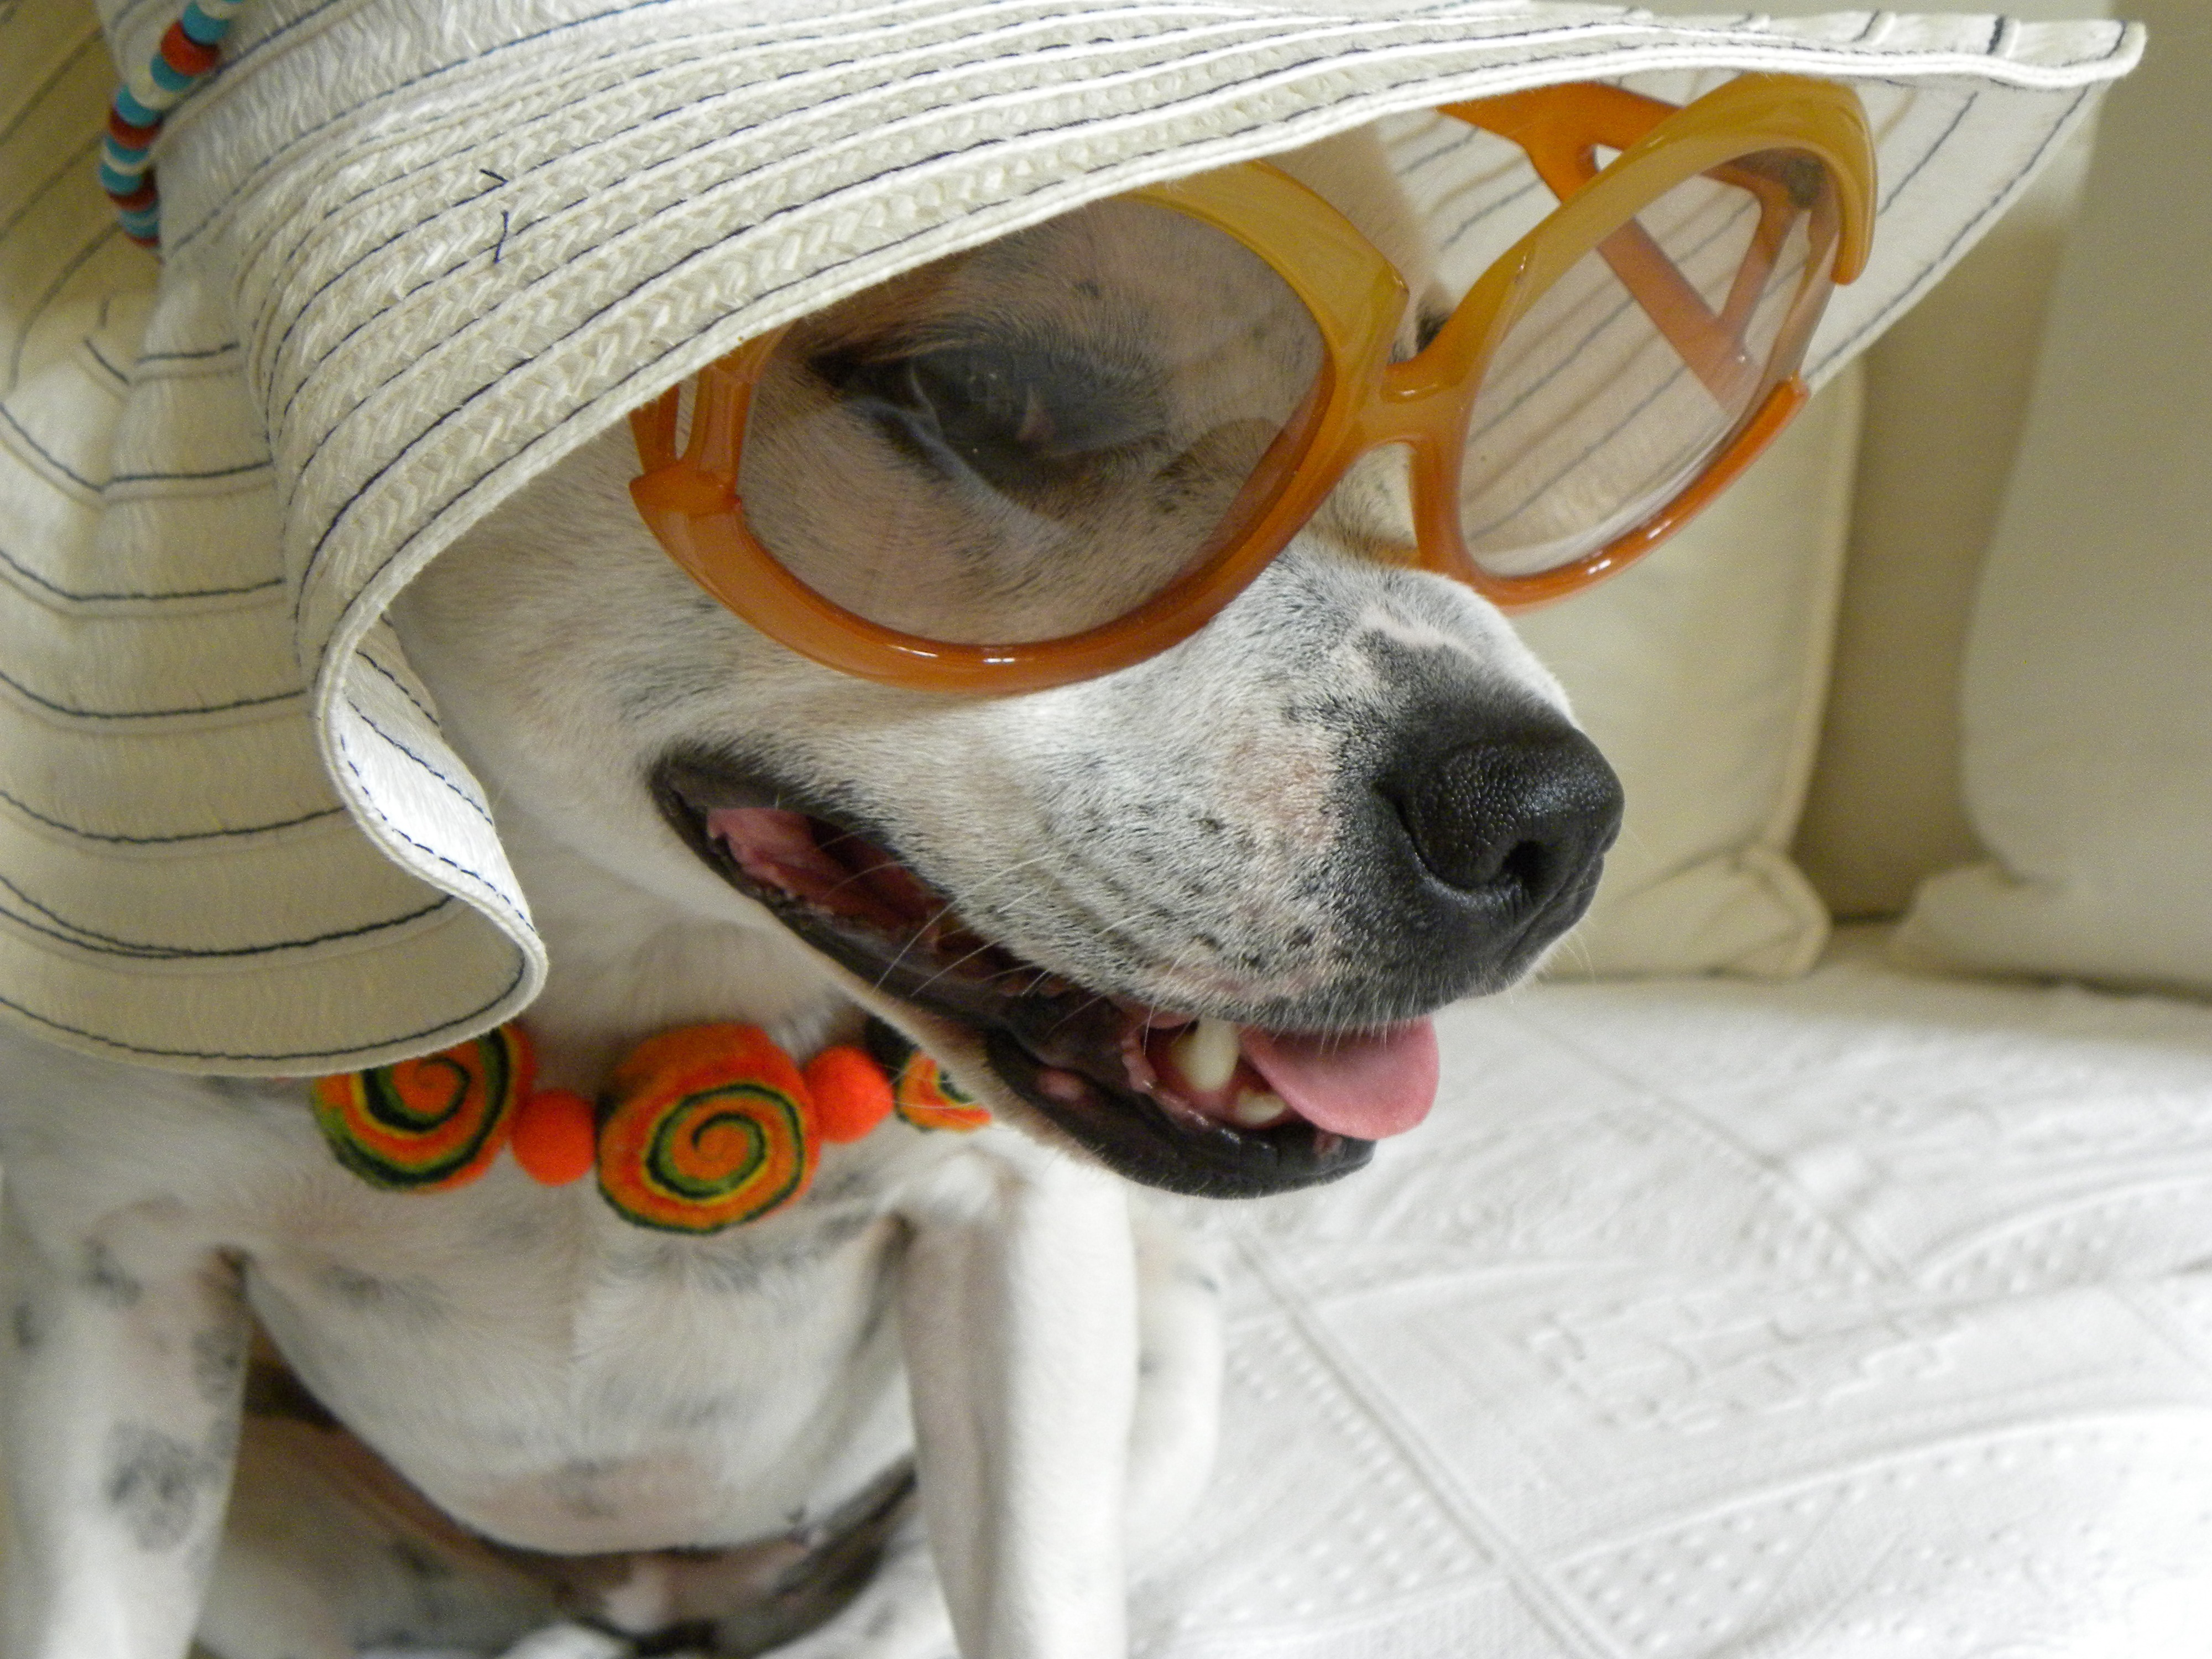
white, dog, animal, portrait, mammal, glasses, head, beauty, terrier, dog like mammal